Beaver Dam Mountains

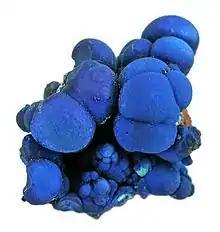

The center of the range at about , (Utah Hill Summit), can be easily accessed from the west-southwest by Highway 91, from Littlefield, Arizona. The east and southeast of the range can be accessed by routes from St. George and Interstate 15.